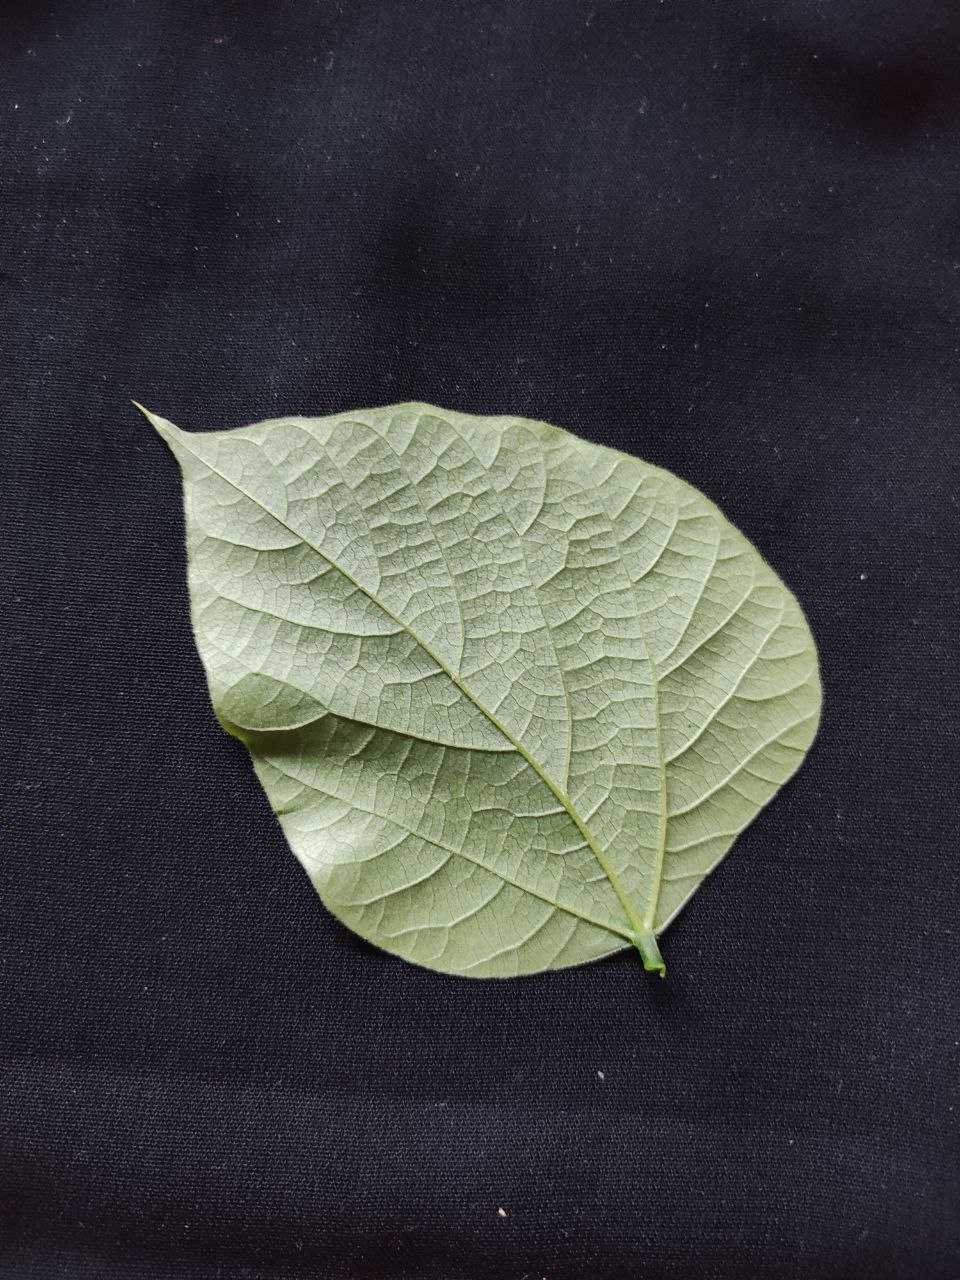
Crop: bean
Leaf condition: Fresh Leaf